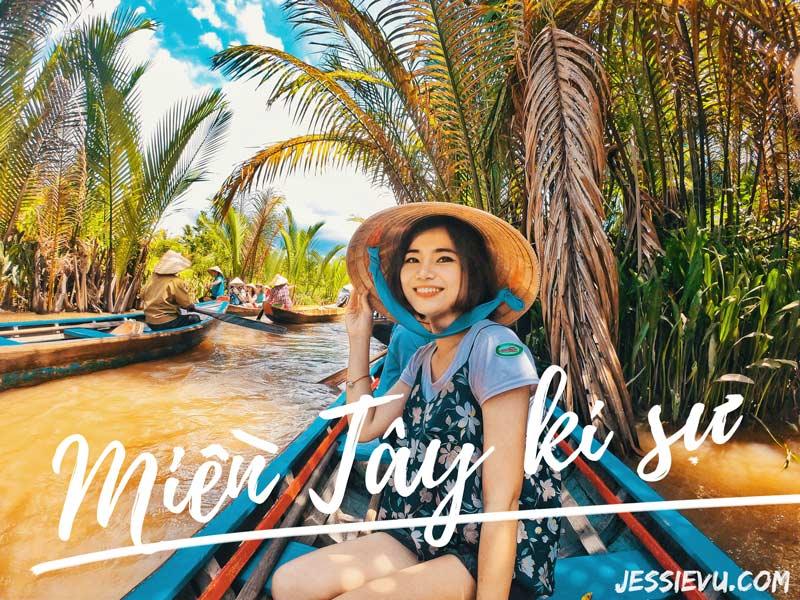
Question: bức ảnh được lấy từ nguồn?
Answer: jessievu. com